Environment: real
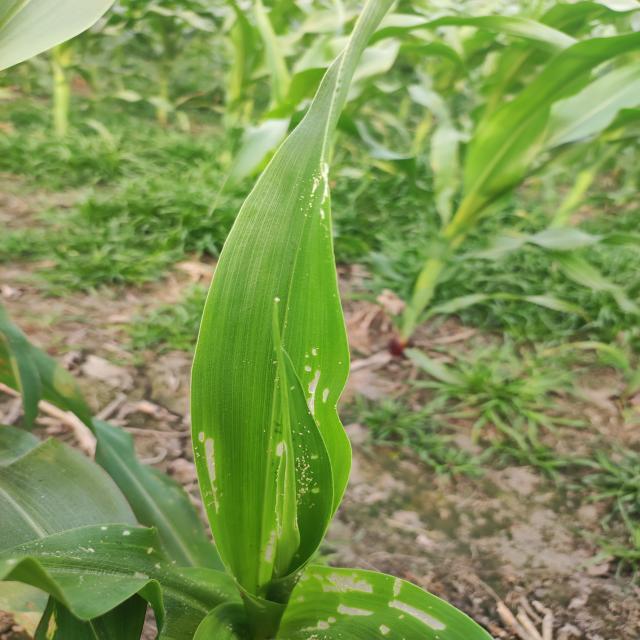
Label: fall_armyworm